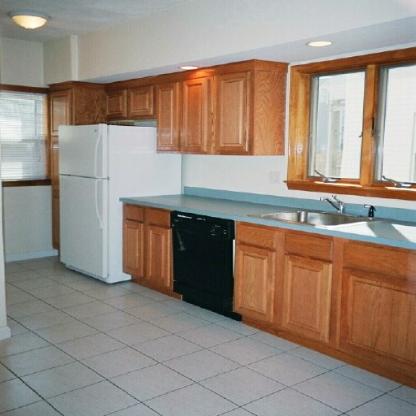
Scene: Indoor